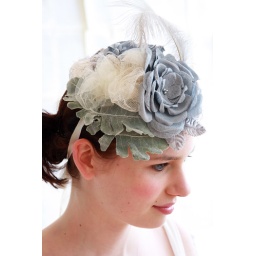
Handmade blue flower and feather hat: Twigs &amp;amp; Honey by Myra CallanWedding dress: Elizabeth DyeStyling: Chelsea FussModel: Anna Adams